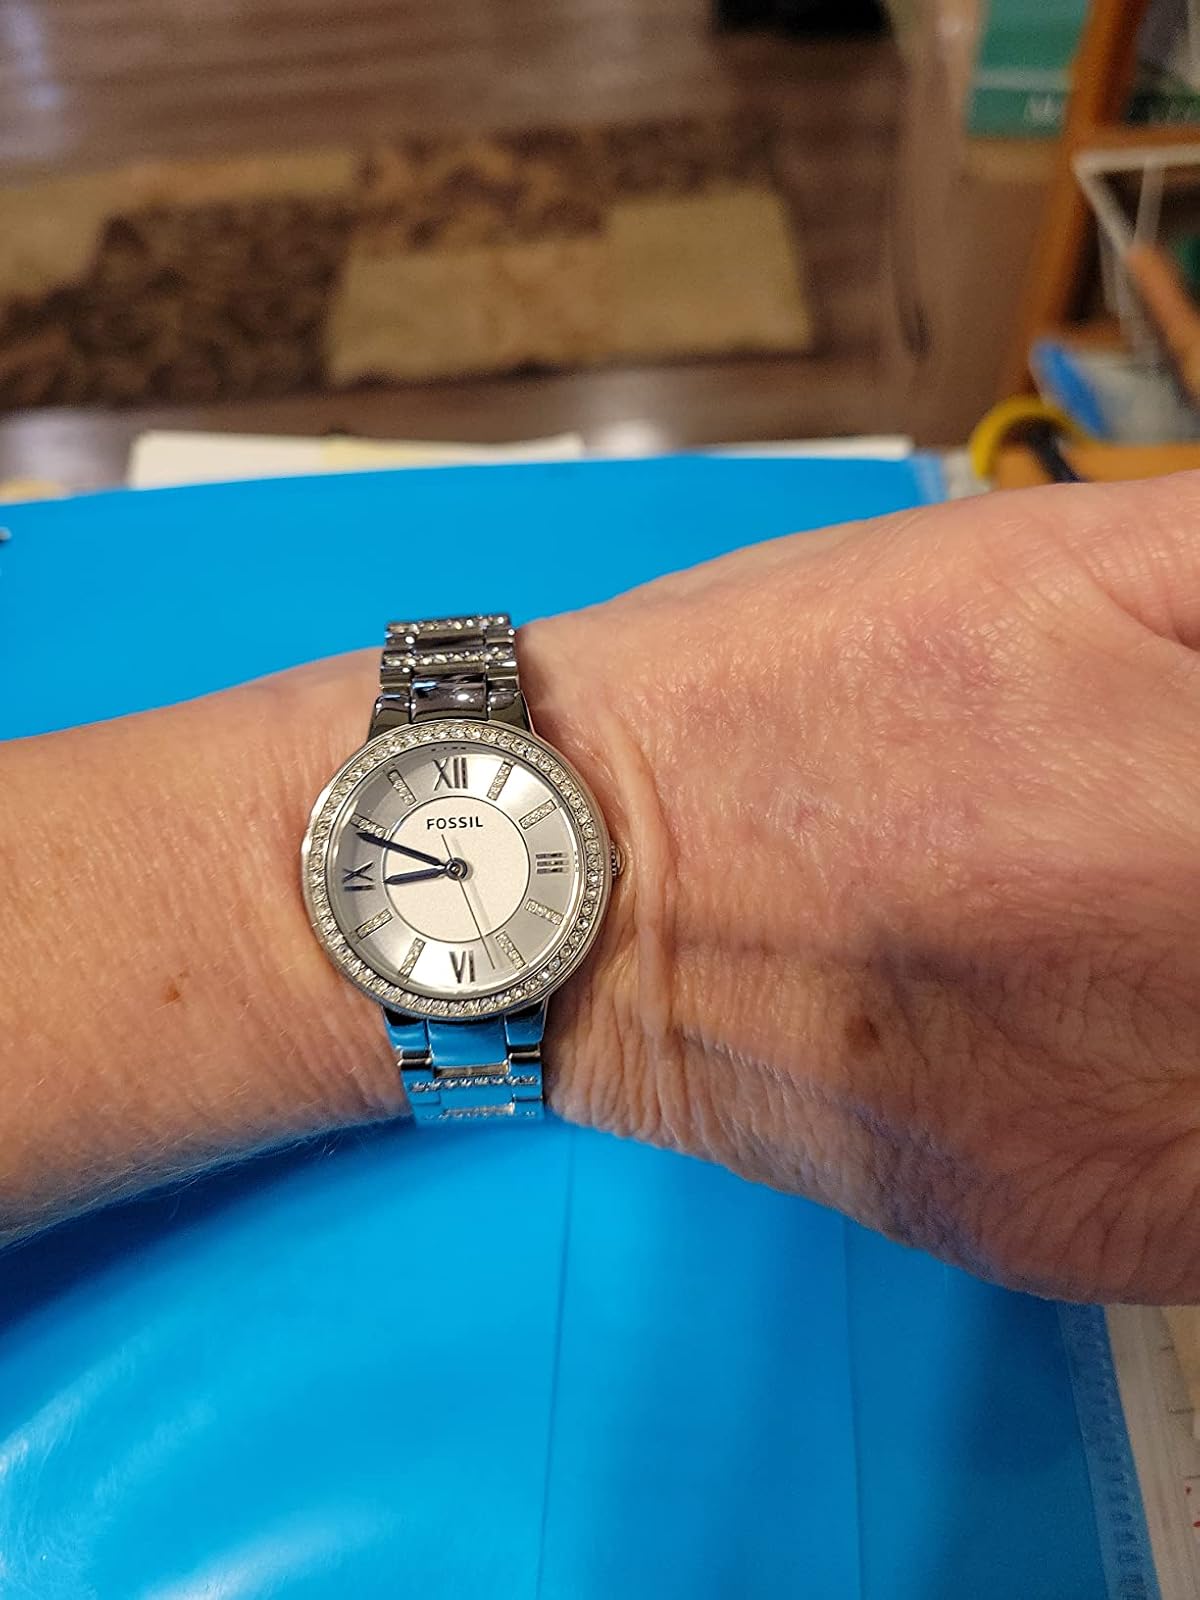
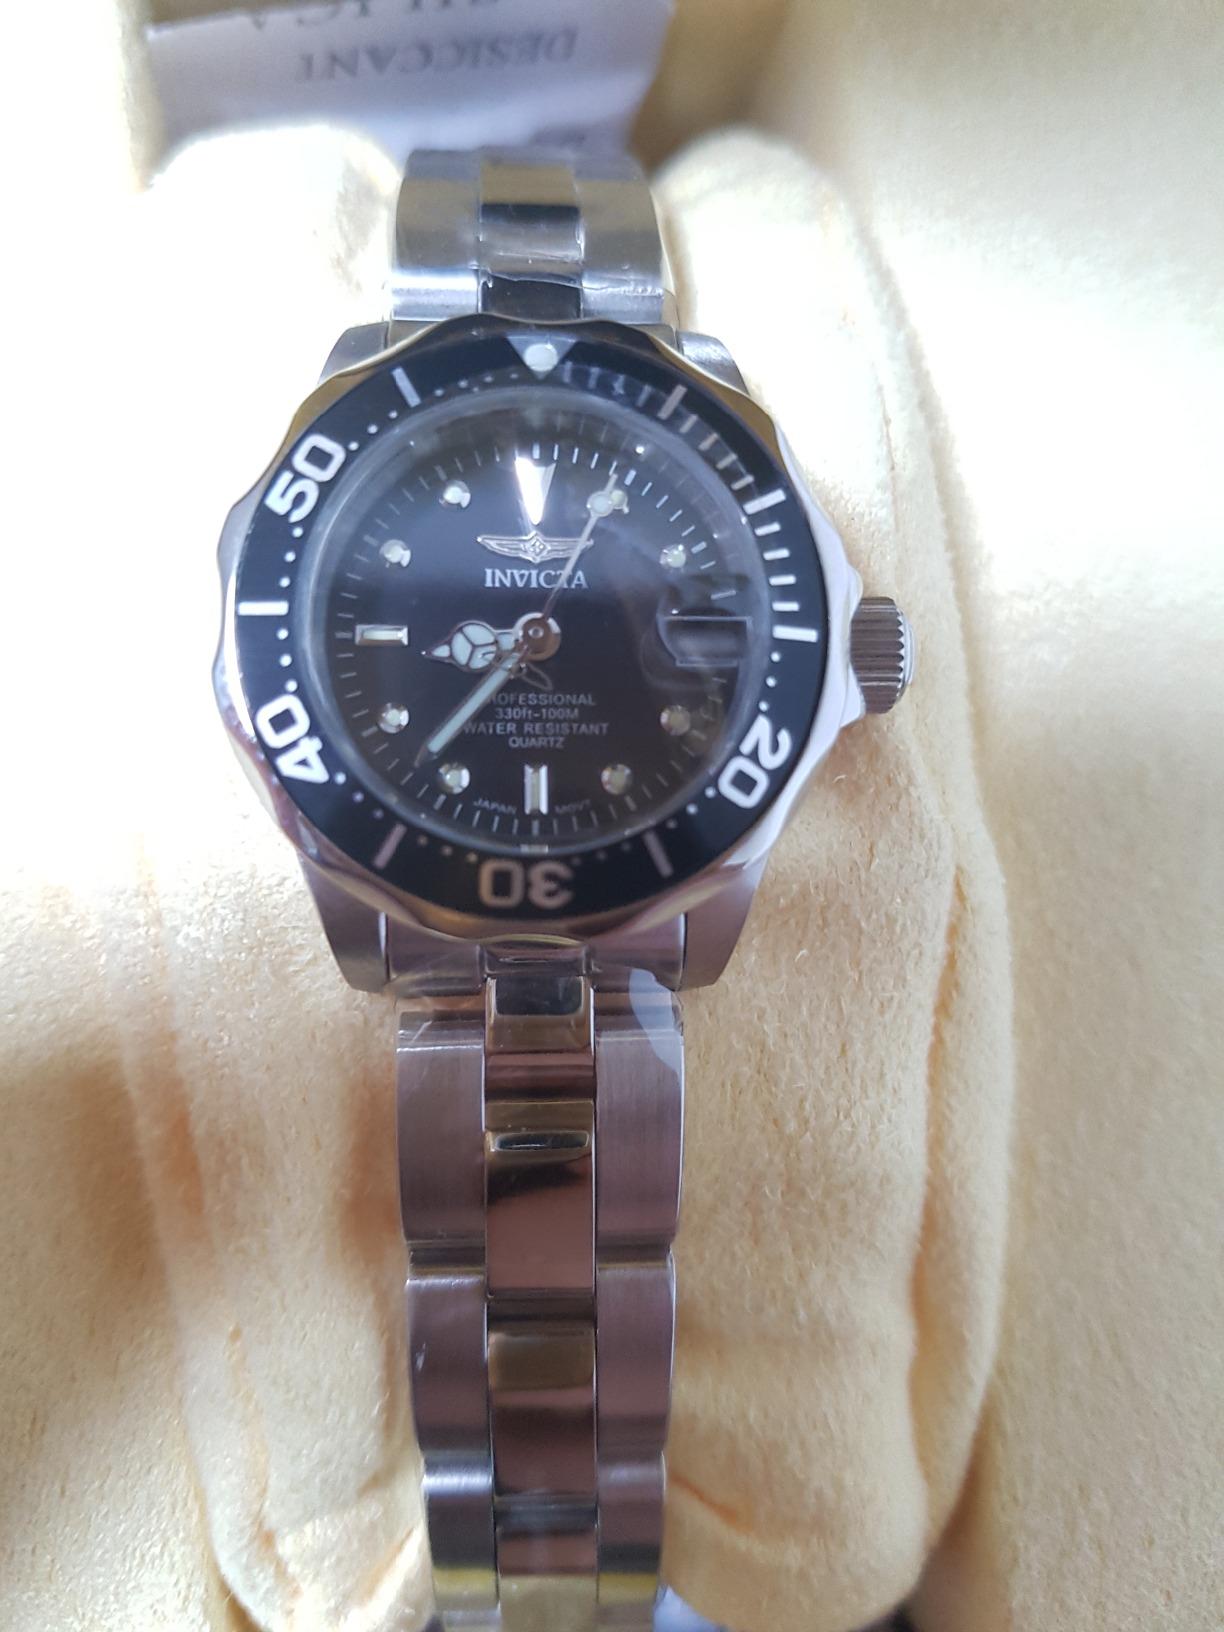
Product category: accessories_watch
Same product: no